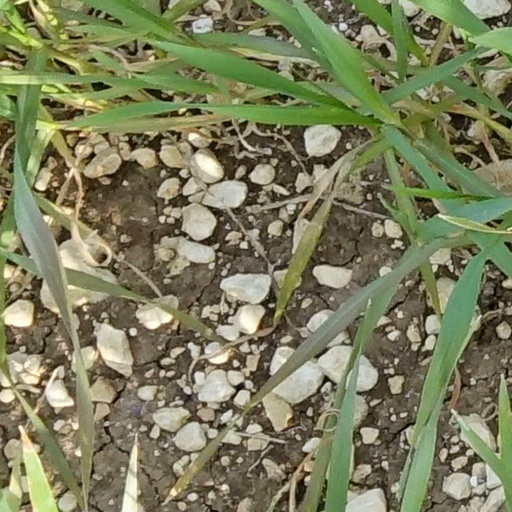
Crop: wheat